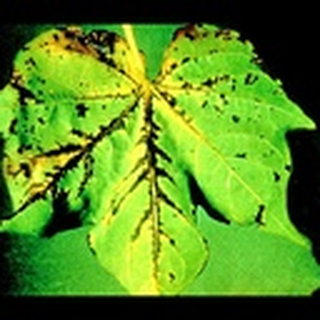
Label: cotton_bacterial_blight